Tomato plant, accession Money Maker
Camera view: horizontal (90 deg, fisheye); turntable rotation: 240 degrees
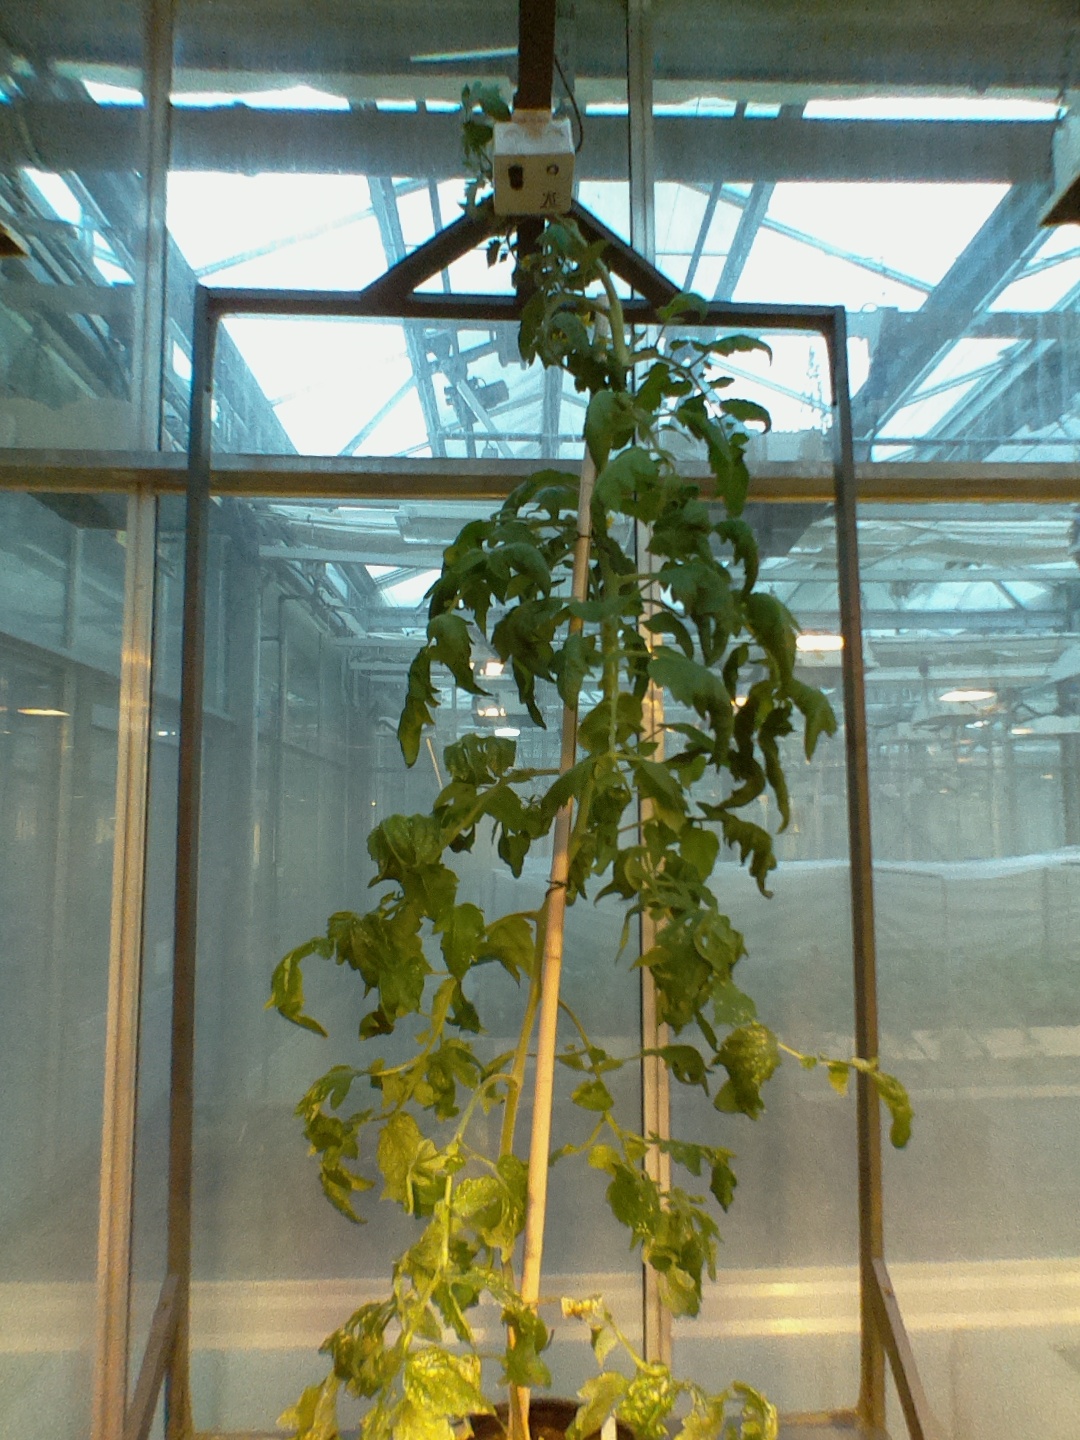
BBCH growth stage 70: Fruits at the main stem or branches visibles